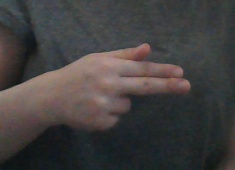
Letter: ghain